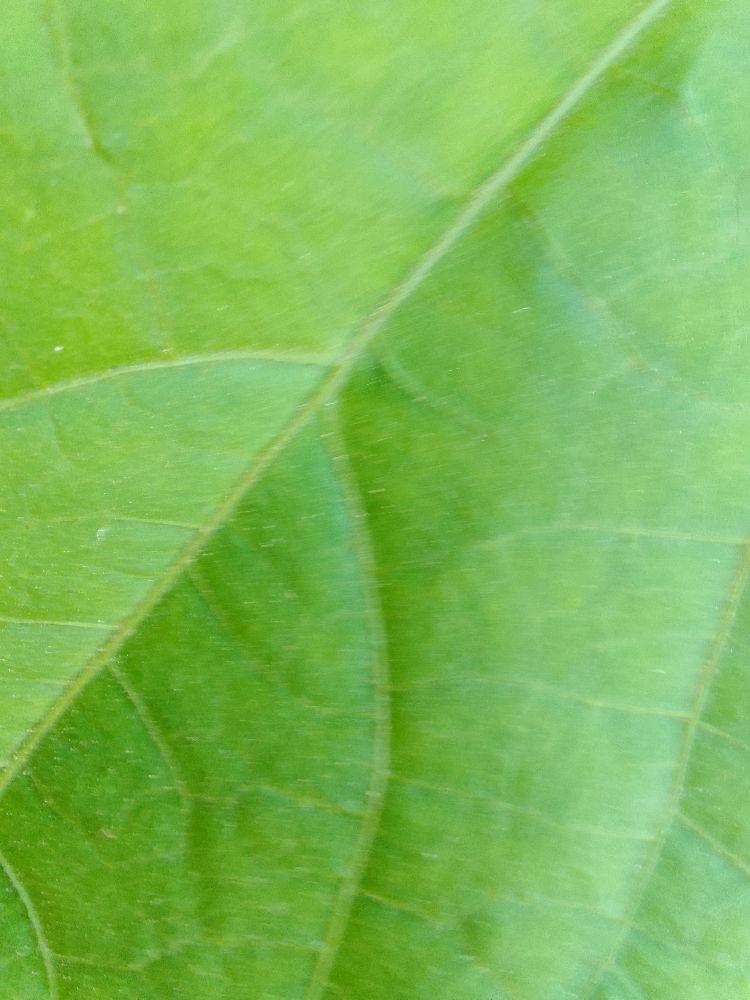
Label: healthy